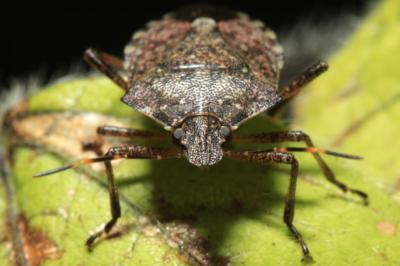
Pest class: stink_bug